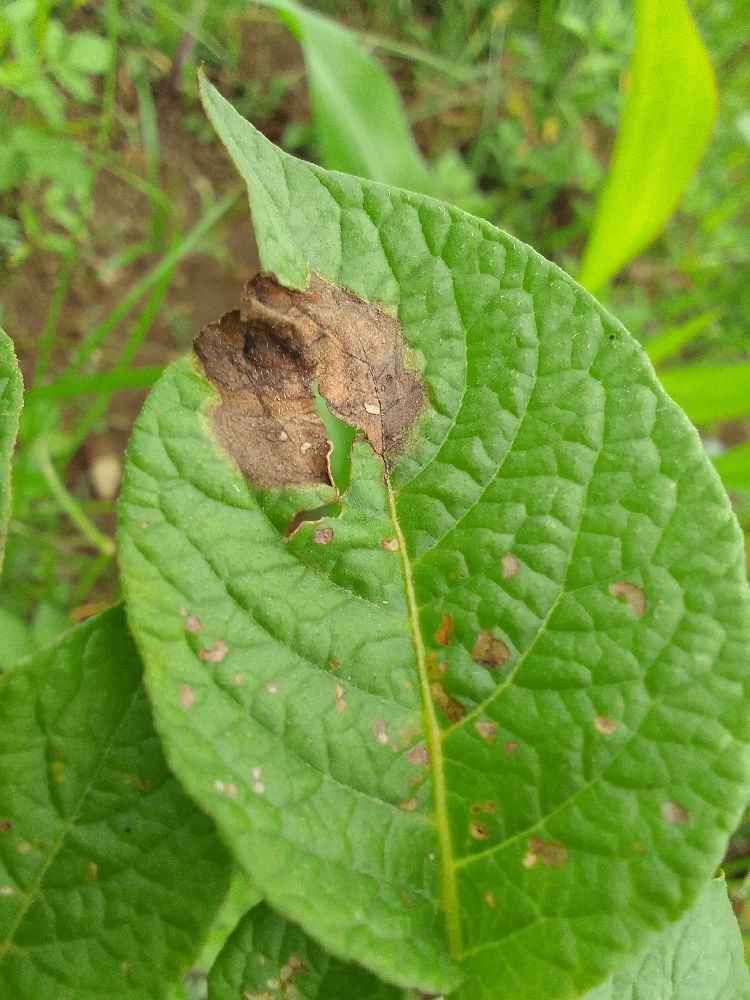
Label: Late blight